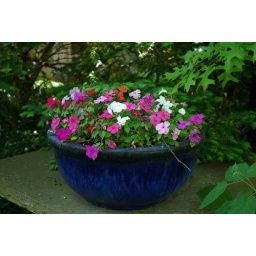
Arboretum flowers in a pot